HNLMS Soemba (1925)

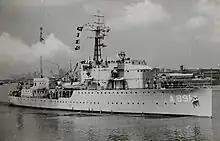
"Soemba" in the 1950s after her conversion

"Soemba" was decommissioned in October 1949 as sufficient training facilities now existed ashore and the ship was modified at Den Helder as an aircraft direction ship. She recommissioned in October 1952 after her armored conning tower was removed, her forward and aft superstructures enlarged and her masts were replaced by lattice masts. Single 20-millimeter Oerlikon cannon were installed on each side of her bridge and two 40-millimeter Bofors guns were added aft. All of her surface-related radars were removed and she was now equipped with a Type 281 on her foremast, a Type 277 above her forward superstructure and a Type 293 on the mainmast.